Izuna 2: The Unemployed Ninja Returns

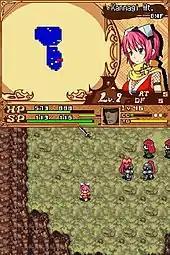
Gameplay in "Izuna 2" showing the player exploring a dungeon.

"Izuna 2", like the original "Izuna" game, is a dungeon crawler. The player controls Izuna or various other characters and explores randomly generated dungeons. Each dungeon has multiple floors that need to be cleared, and many of these dungeons have bosses that must be defeated. The player manages a health bar; if the health bar is depleted, the player dies and is forced to return to town. Dying, a common occurrence in the game, will cause the player to lose all money and items being carried, though the player will not lose experience or levels. The health bar refills continuously every turn. To prevent players from remaining in place to restore health excessively, an "SP bar" was added. It constantly depletes per turn and a depleted SP bar decreases the player's attack power. The game is turn-based; the player can perform an action, such as moving, using an item, or attacking, and every other enemy in the dungeon will perform an action as well. The game includes many role-playing video game elements, such as equippable items, stats, and experience points to level up.